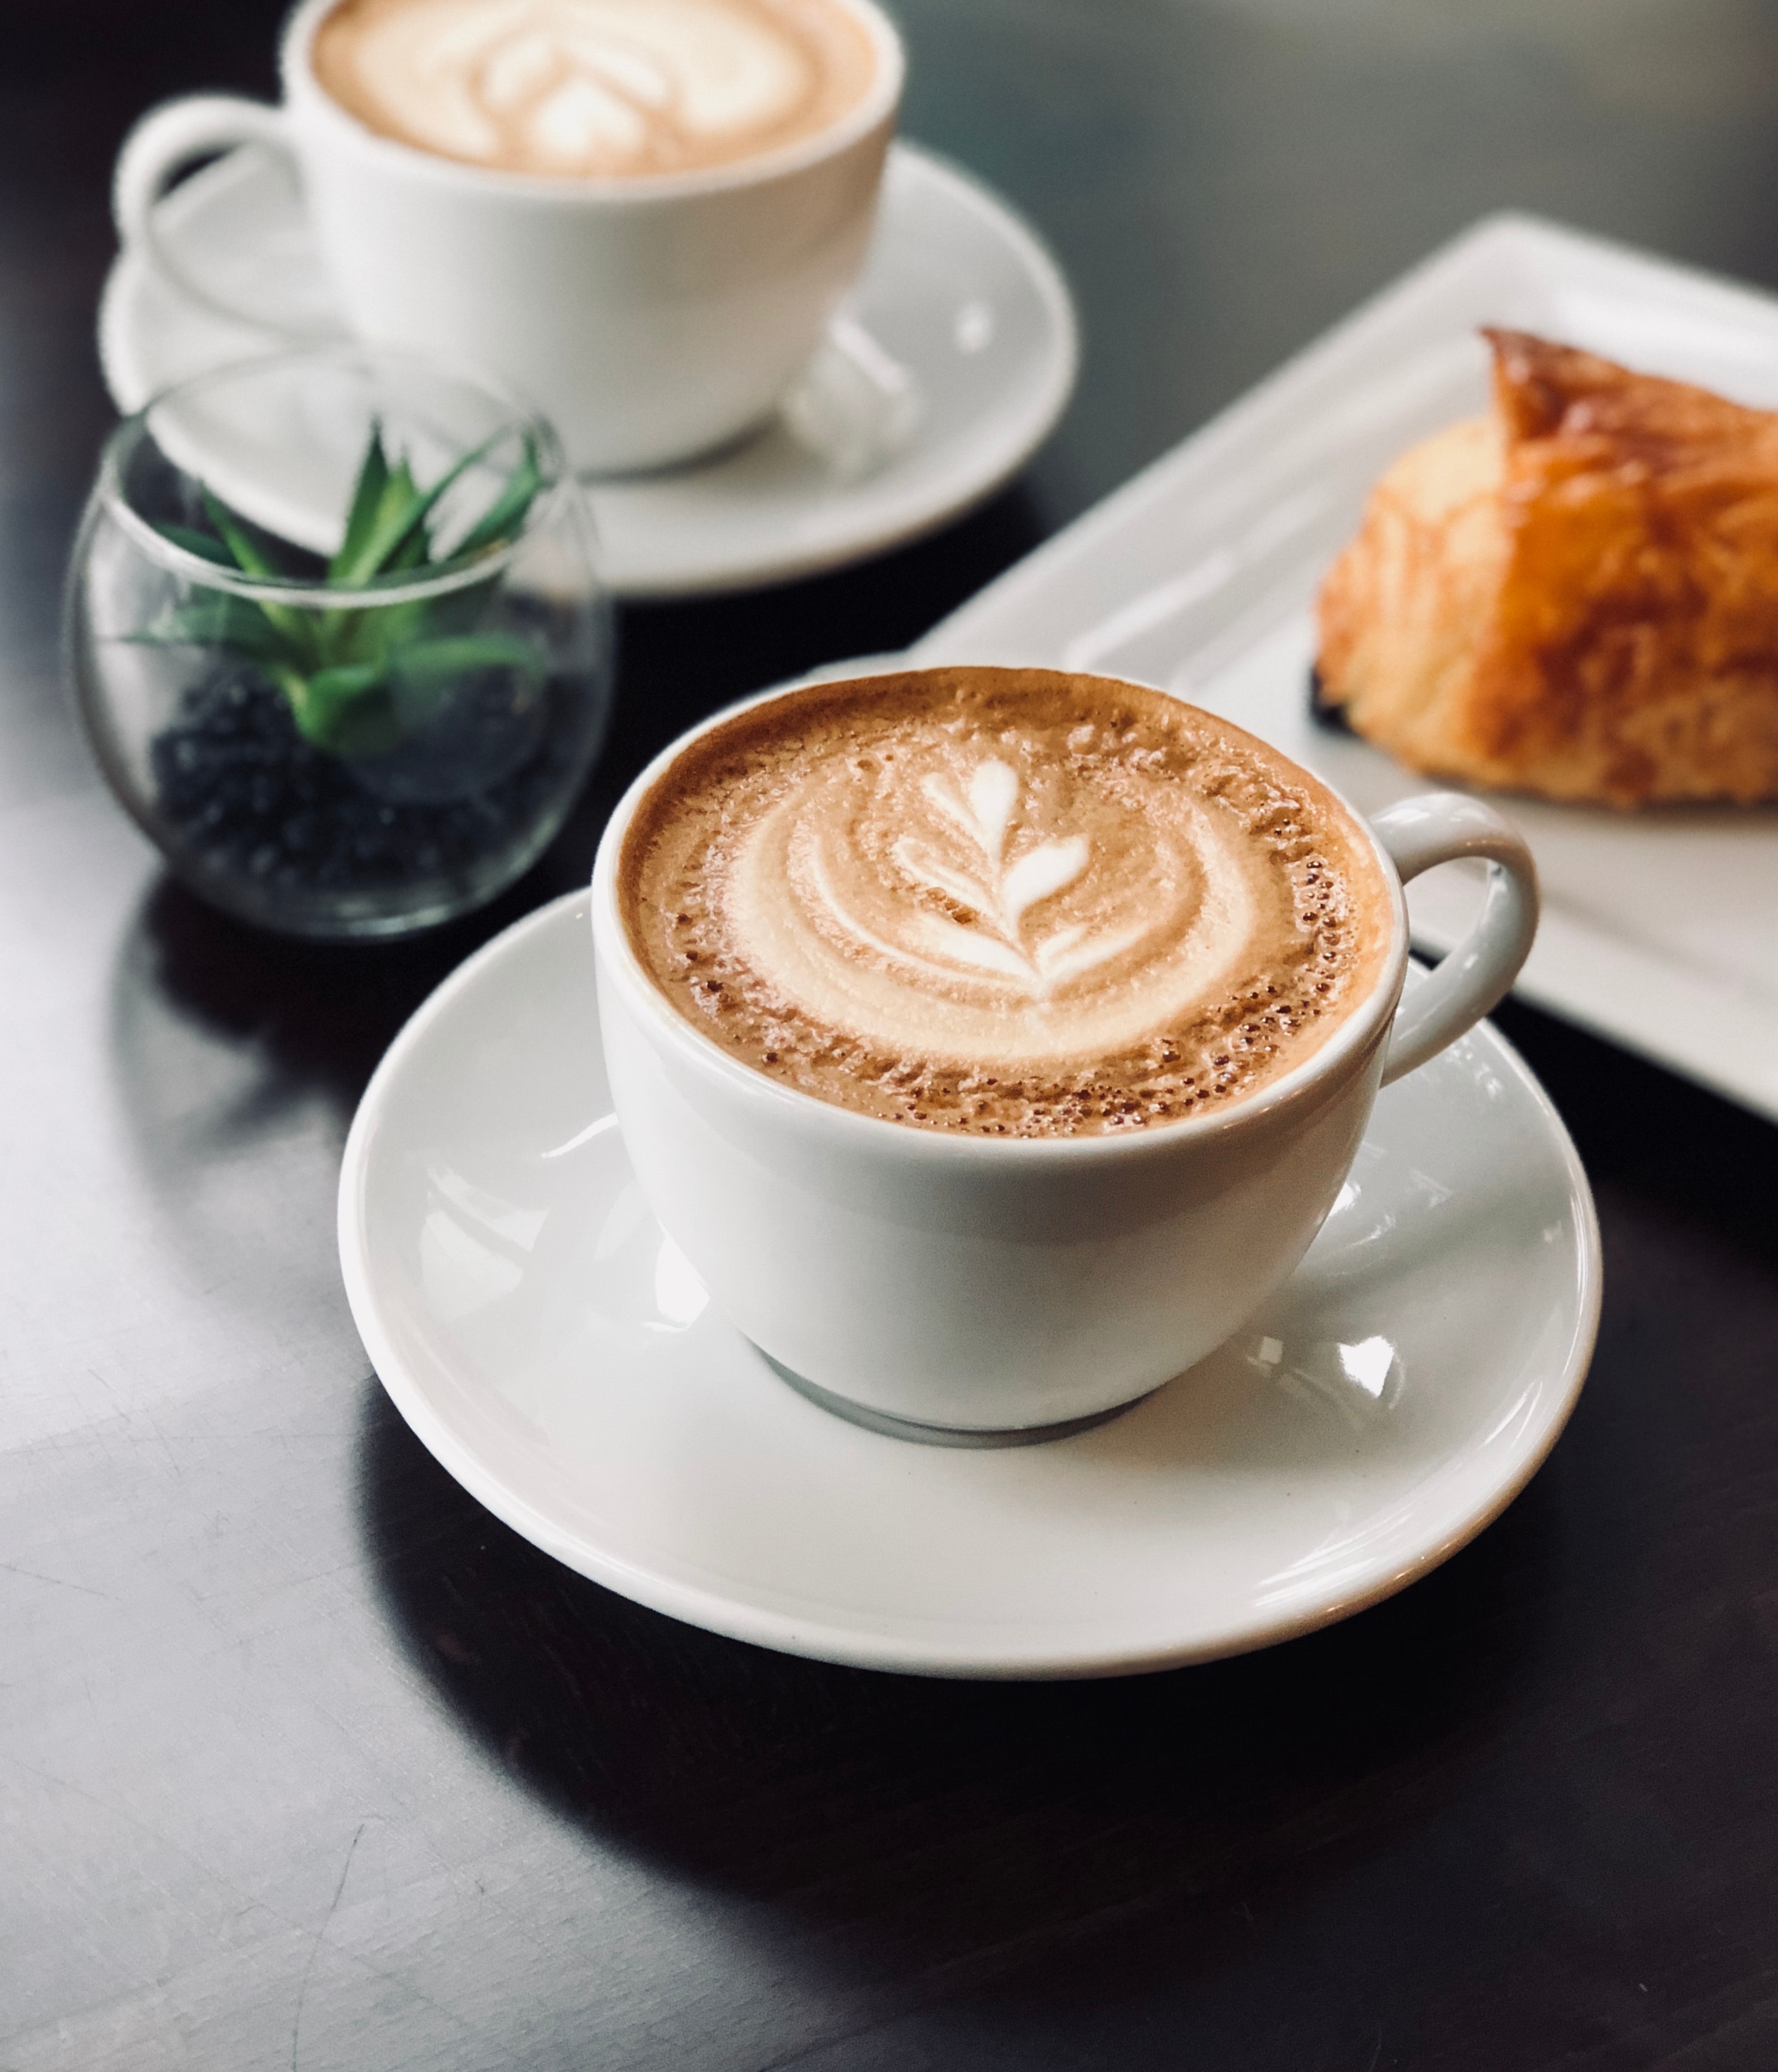
cappuccino, coffee, latte, wiener melange, caff macchiato, flat white, cafe au lait, marocchino, cup, mocaccino, espresso, coffee cup, white coffee, dish, cortado, tableware, coffee milk, drink, caffeine, serveware, cafe, babycino, saucer, doppio, cuban espresso